88th Infantry Division (United States)

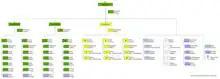
Square Division example: 1940 US Infantry Division. On the far left can be seen two Brigades of two Regiments each

The 88th Division headquarters arrived at the port of Newport News, Virginia, aboard the USS Pocahontas on 1 June 1919 and was demobilized on 10 June 1919 at Camp Dodge. Pursuant to the National Defense Act of 1920, the 88th Division was reconstituted in the Organized Reserve on 24 June 1921, allotted to the Seventh Corps Area, assigned to the XVII Corps, and further allotted to the states of Minnesota, Iowa, and North Dakota. The division headquarters was organized on 2 September 1921 at 1684 Van Buren Street in St. Paul, Minnesota. It was relocated to the Kasota Building in Minneapolis, Minnesota, on 29 September 1921, to 835 Palace Building in August 1924, and to the new Post Office Building in July 1937, where it remained until activated for World War II. In the first years after World War I, many officers of the division were chaplains, doctors, engineers, or other men with prior military service commissioned directly from civilian life. As the 1920s turned to the 1930s, many of the World War I veteran officers began to retire, and the single largest cohort of officers in the division became college graduates from the Reserve Officers Training Corps. The primary sources for these new Reserve lieutenants were Coe College, the State University of Iowa, and Iowa State College of Agriculture and Mechanic Arts in Iowa, the University of Minnesota in Minnesota, and North Dakota Agricultural College and the University of North Dakota in North Dakota.